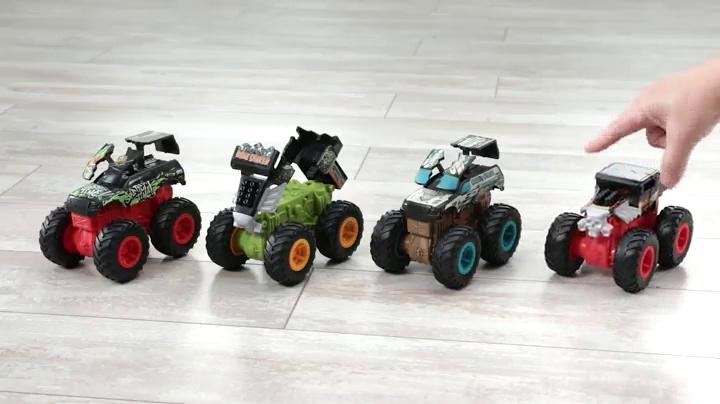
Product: Hot Wheels Monster Trucks 1: 43 Bash-Ups Vehicle [Styles May Vary]
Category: Toys & Games | Play Vehicles
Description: Outrageous assortment of 10 1: 43 scale Hot Wheels Monster trucks with giant wheels and break-apart features.
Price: $8.99
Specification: ProductDimensions:4x6x5inches|ItemWeight:8.5ounces|ShippingWeight:8.5ounces(Viewshippingratesandpolicies)|ASIN:B07GVTK9MD|Itemmodelnumber:GCF94|Manufacturerrecommendedage:36months-6years